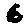
Label: 6